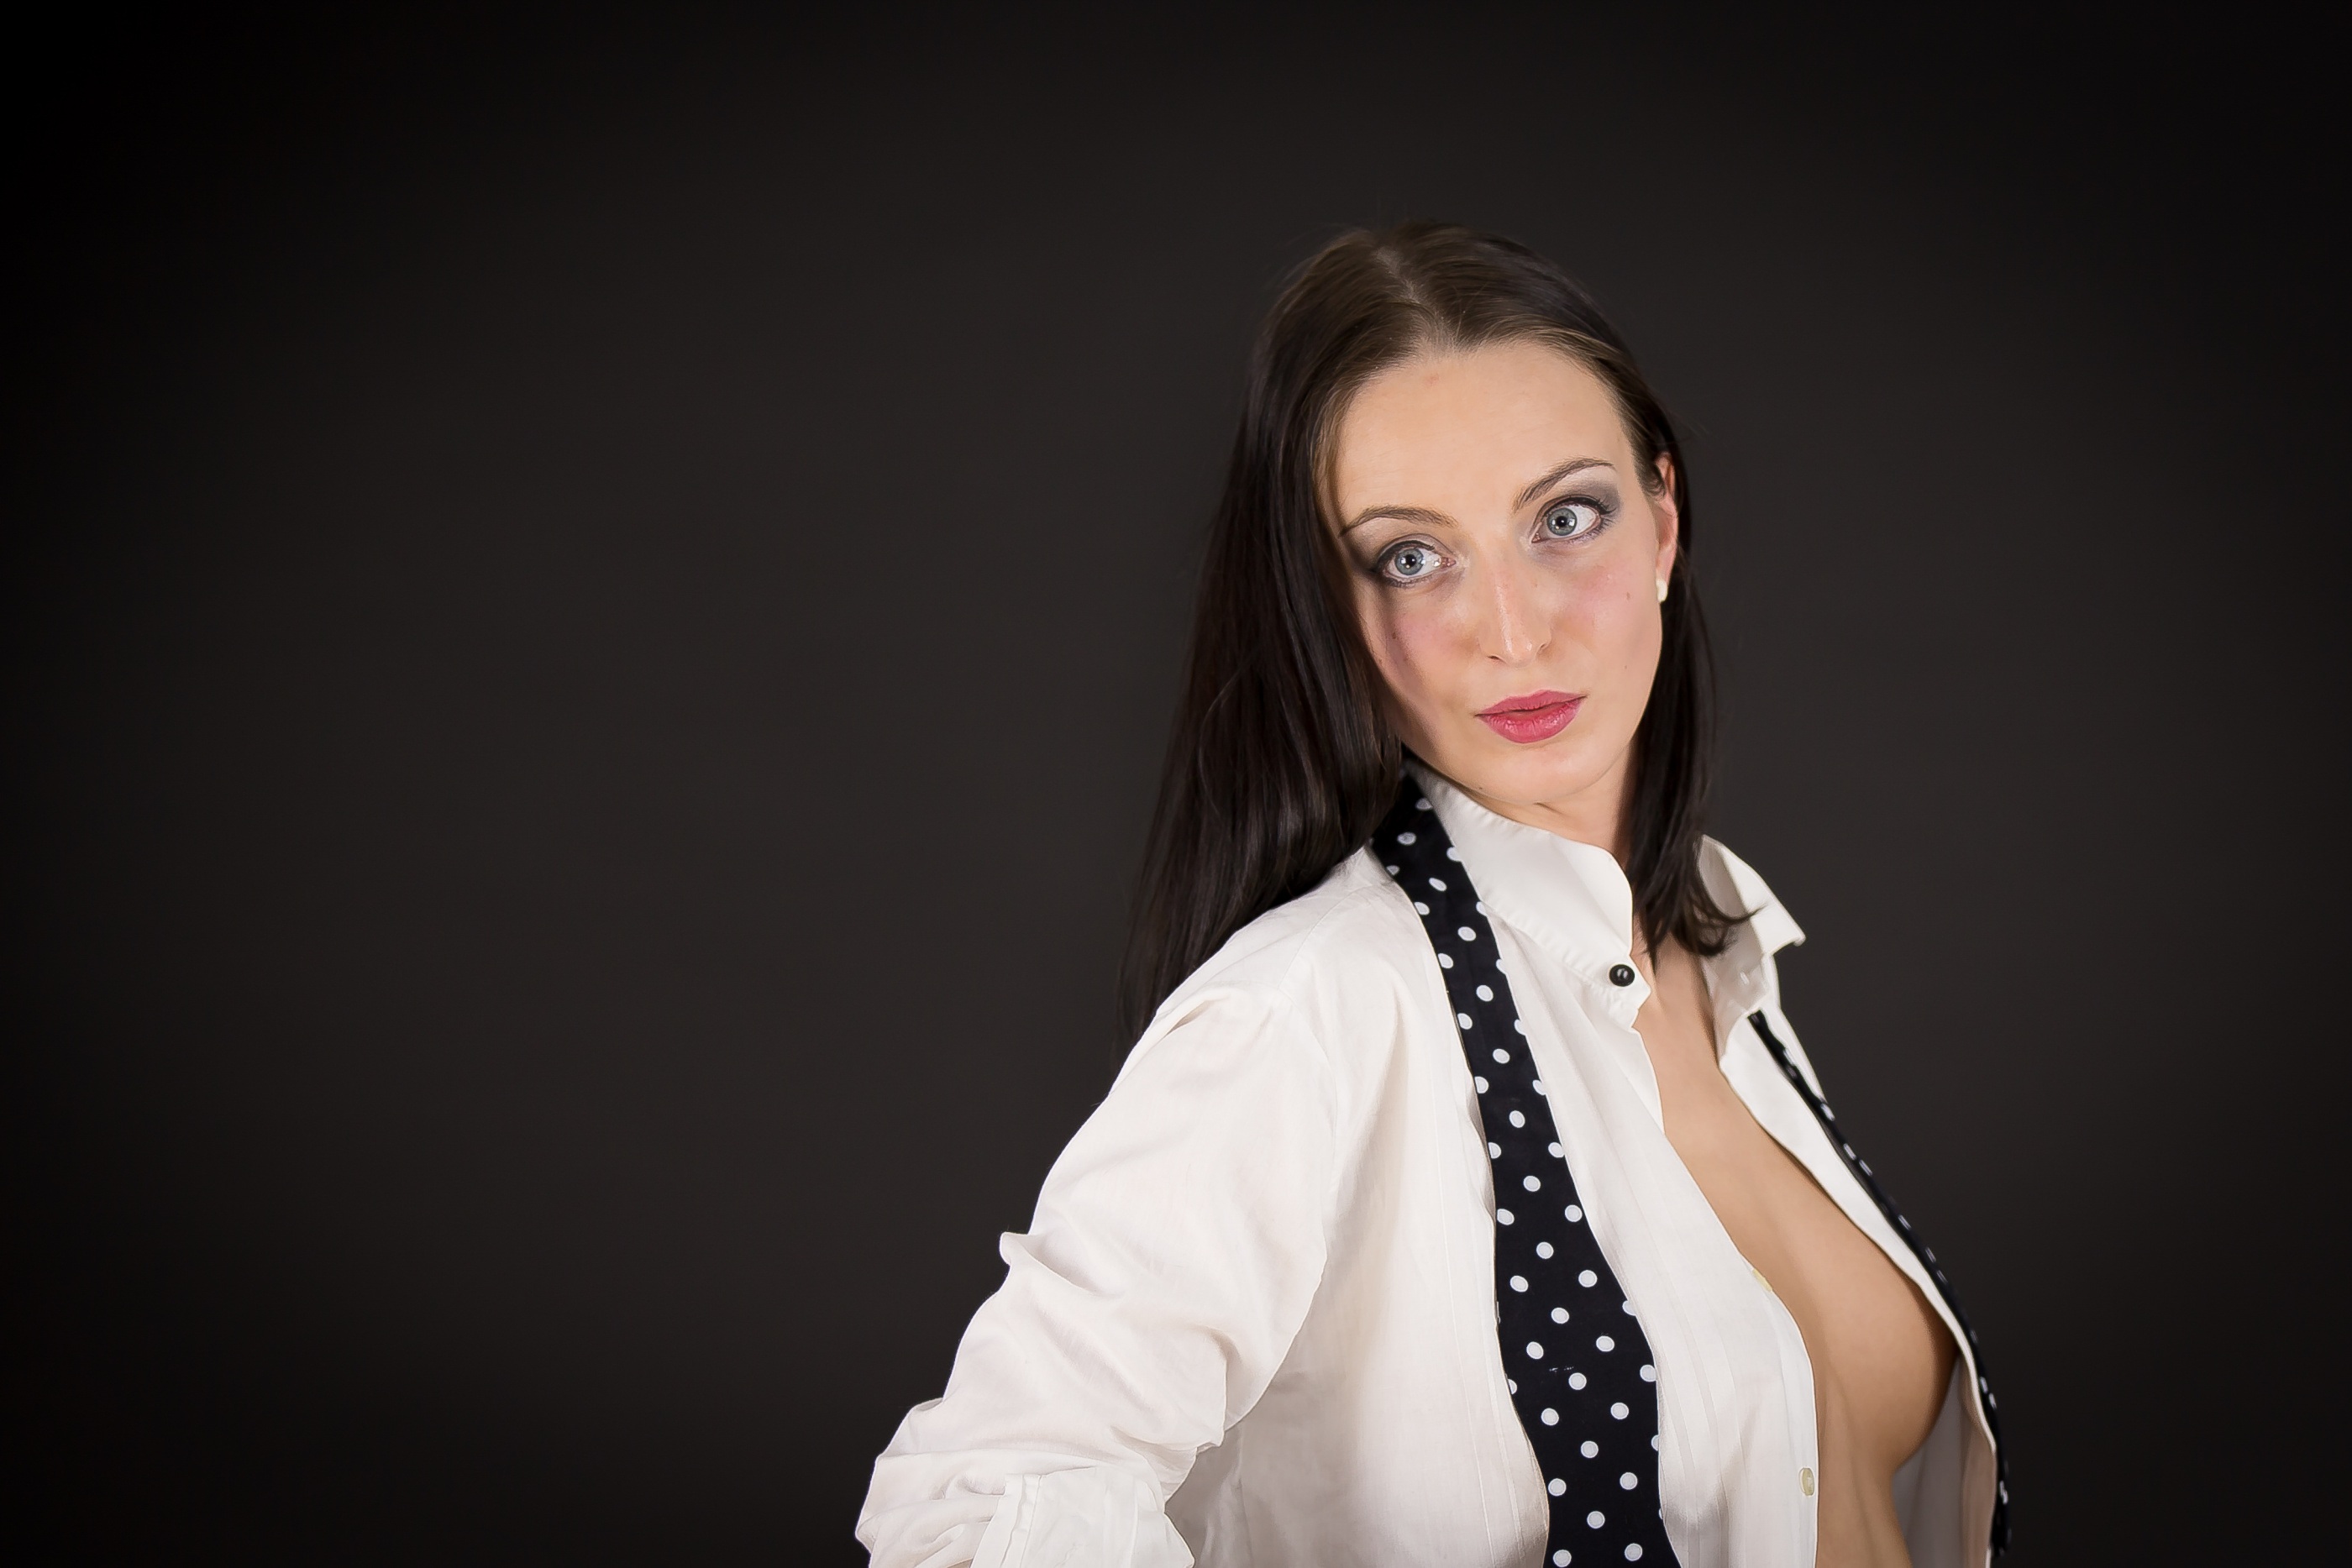
person, woman, photography, cute, female, singer, portrait, model, young, fashion, lady, hairstyle, girls, glasses, singing, beauty, sexy, attractive, photo shoot, portrait photography